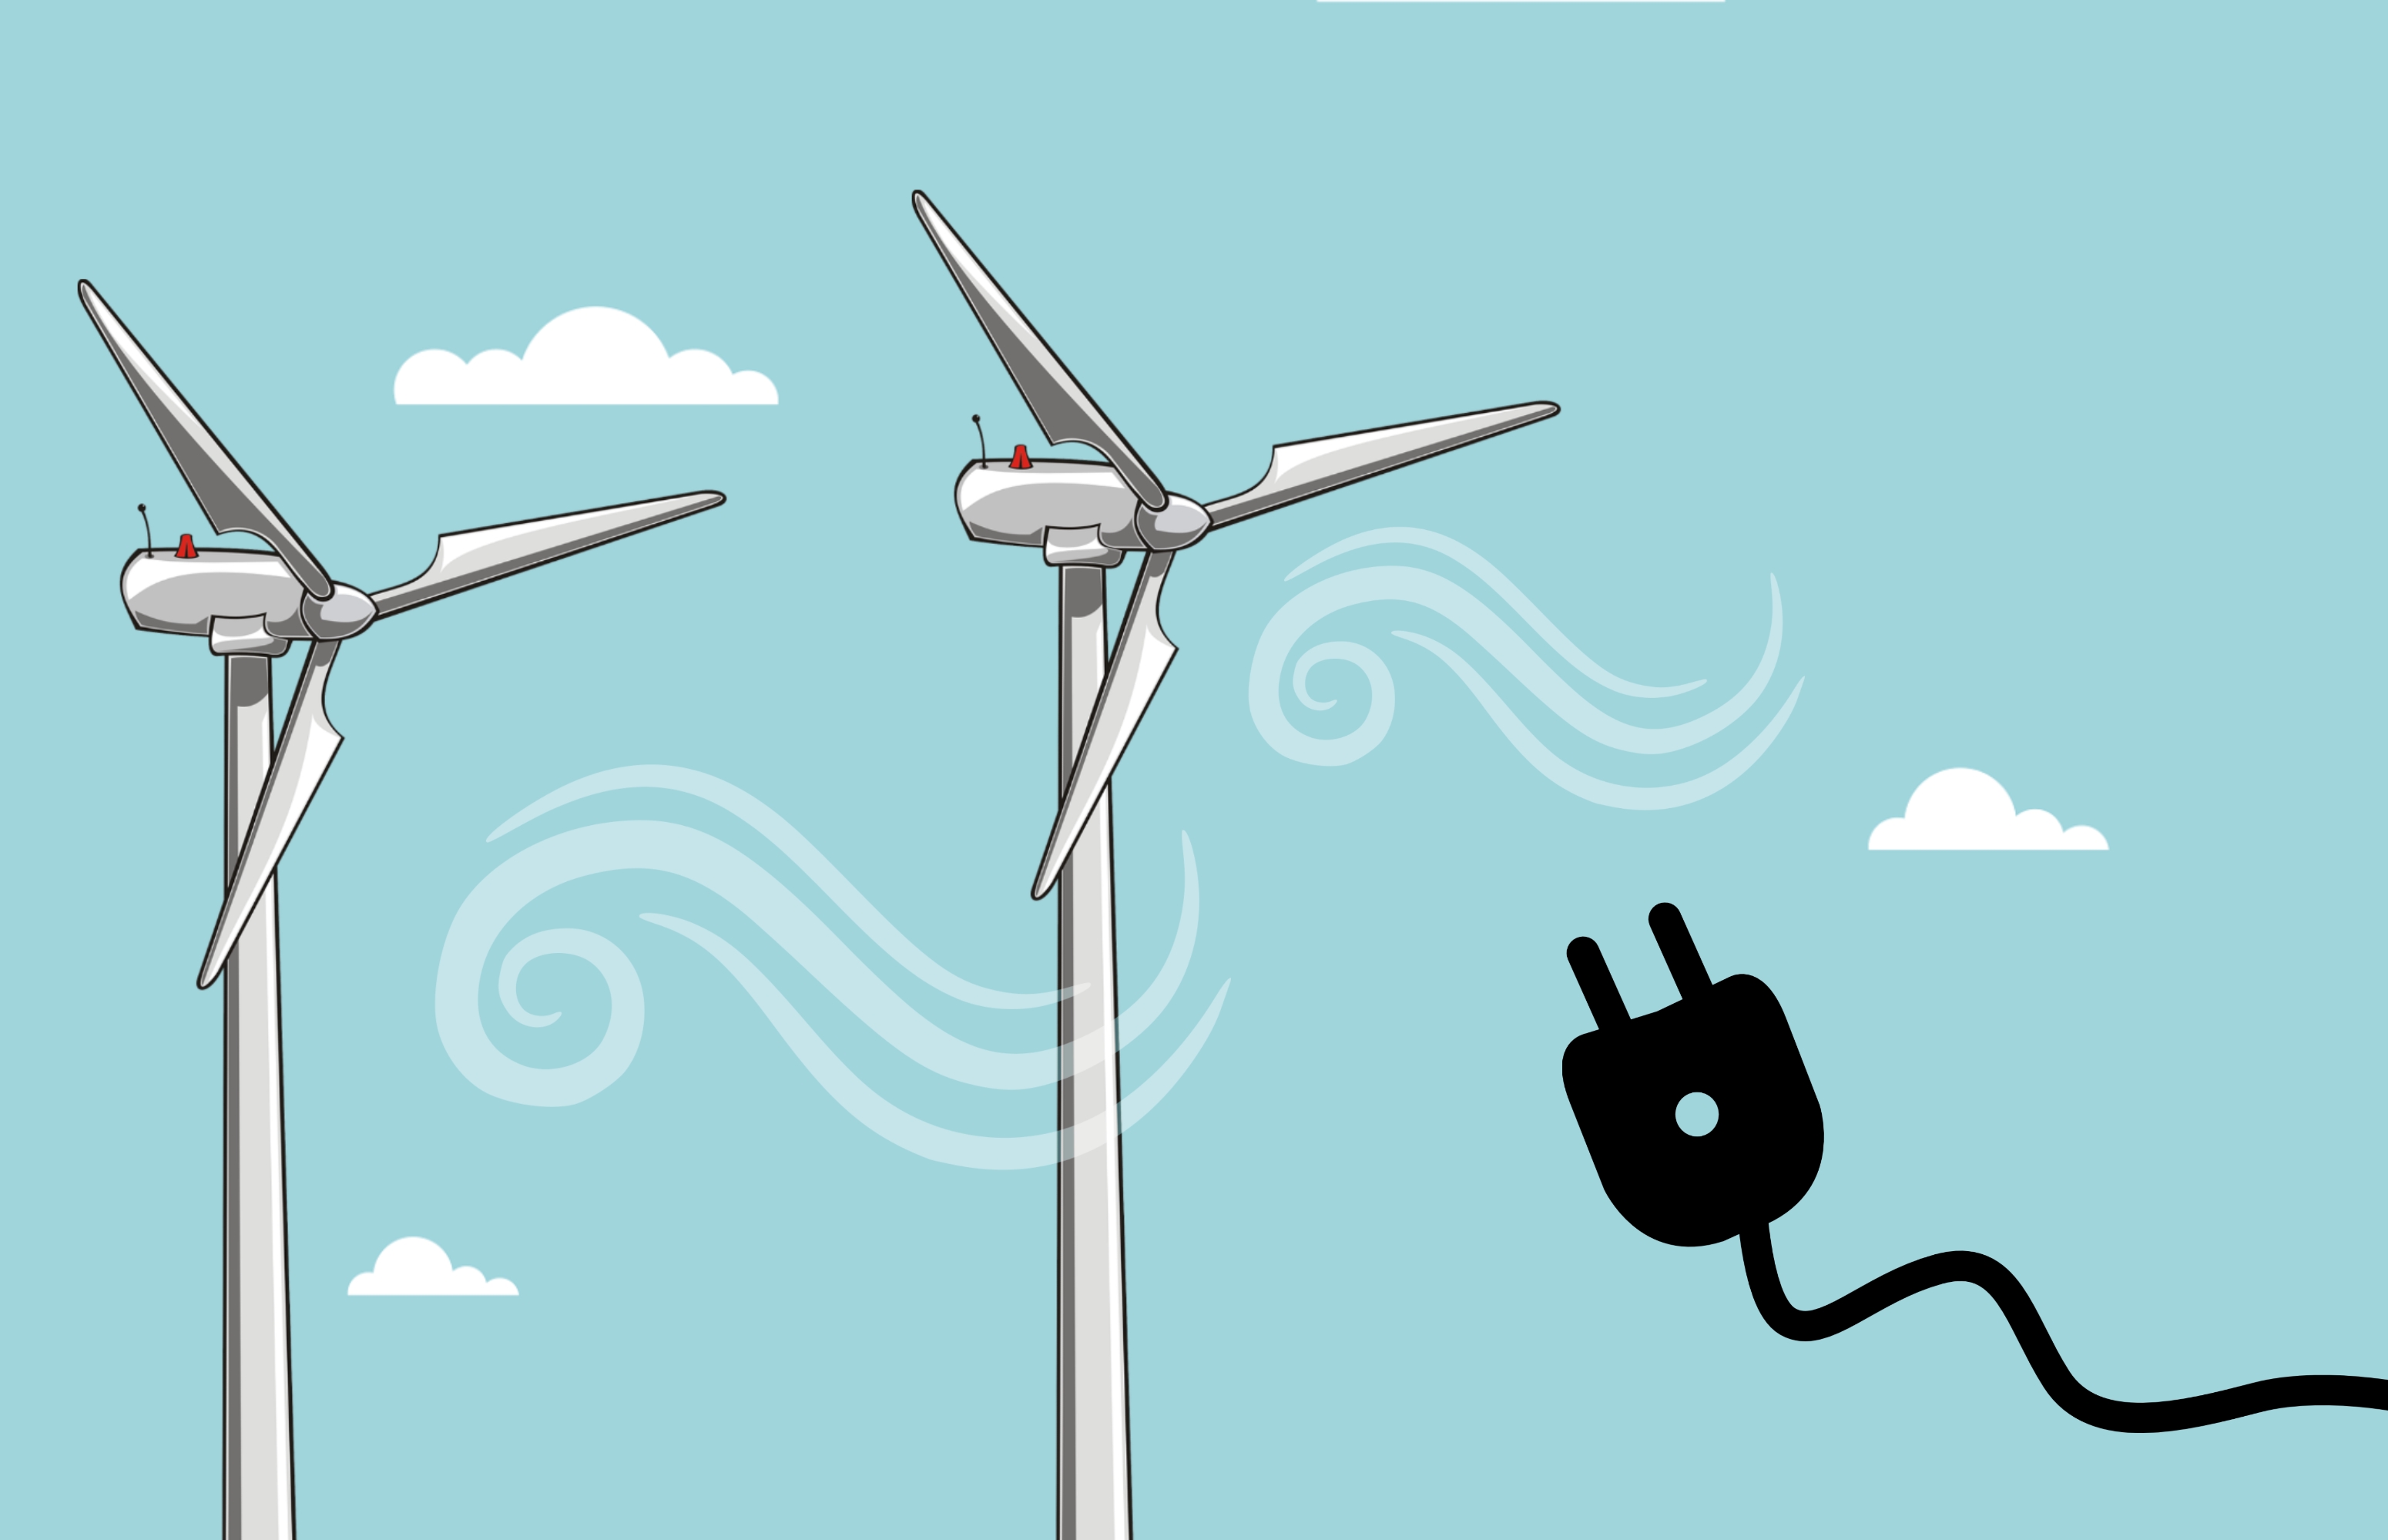
wind, energy, socket, environmental, conservation, ecology, propeller, technology, electric, electricity, turbine, power, farm, jack, generator, plant, sustainable, alternative, development, clean, industrial, supply, climate, season, generate, wind turbine, wind farm, sky, machine, windmill, illustration